King of Trios

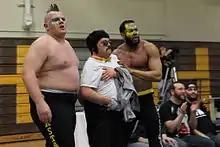
(Left) Max Smashmaster and (right) Blaster McMassive of the Devastation Corporation, the 2014 King of Trios

The 2012 King of Trios tournament took place September 14, 15 and 16 in Easton, Pennsylvania. The tournament featured the first ever all-female trios, representing the Japanese JWP Joshi Puroresu and Sendai Girls' Pro Wrestling promotions. Submission Squad (Davey Vega, Evan Gelistico, Gary Jay and Pierre Abernathy) was originally scheduled to become the first quartet in the history of King of Trios, but were unable to make the event due to "travel issues". They were replaced by the team of Mihara, The Mysterious and Handsome Stranger and Tito Santana, a team decided supposedly by a random draw. Submission Squad did however show up later that night and attempted to force their way into the arena. They were subsequently turned away and thrown out.